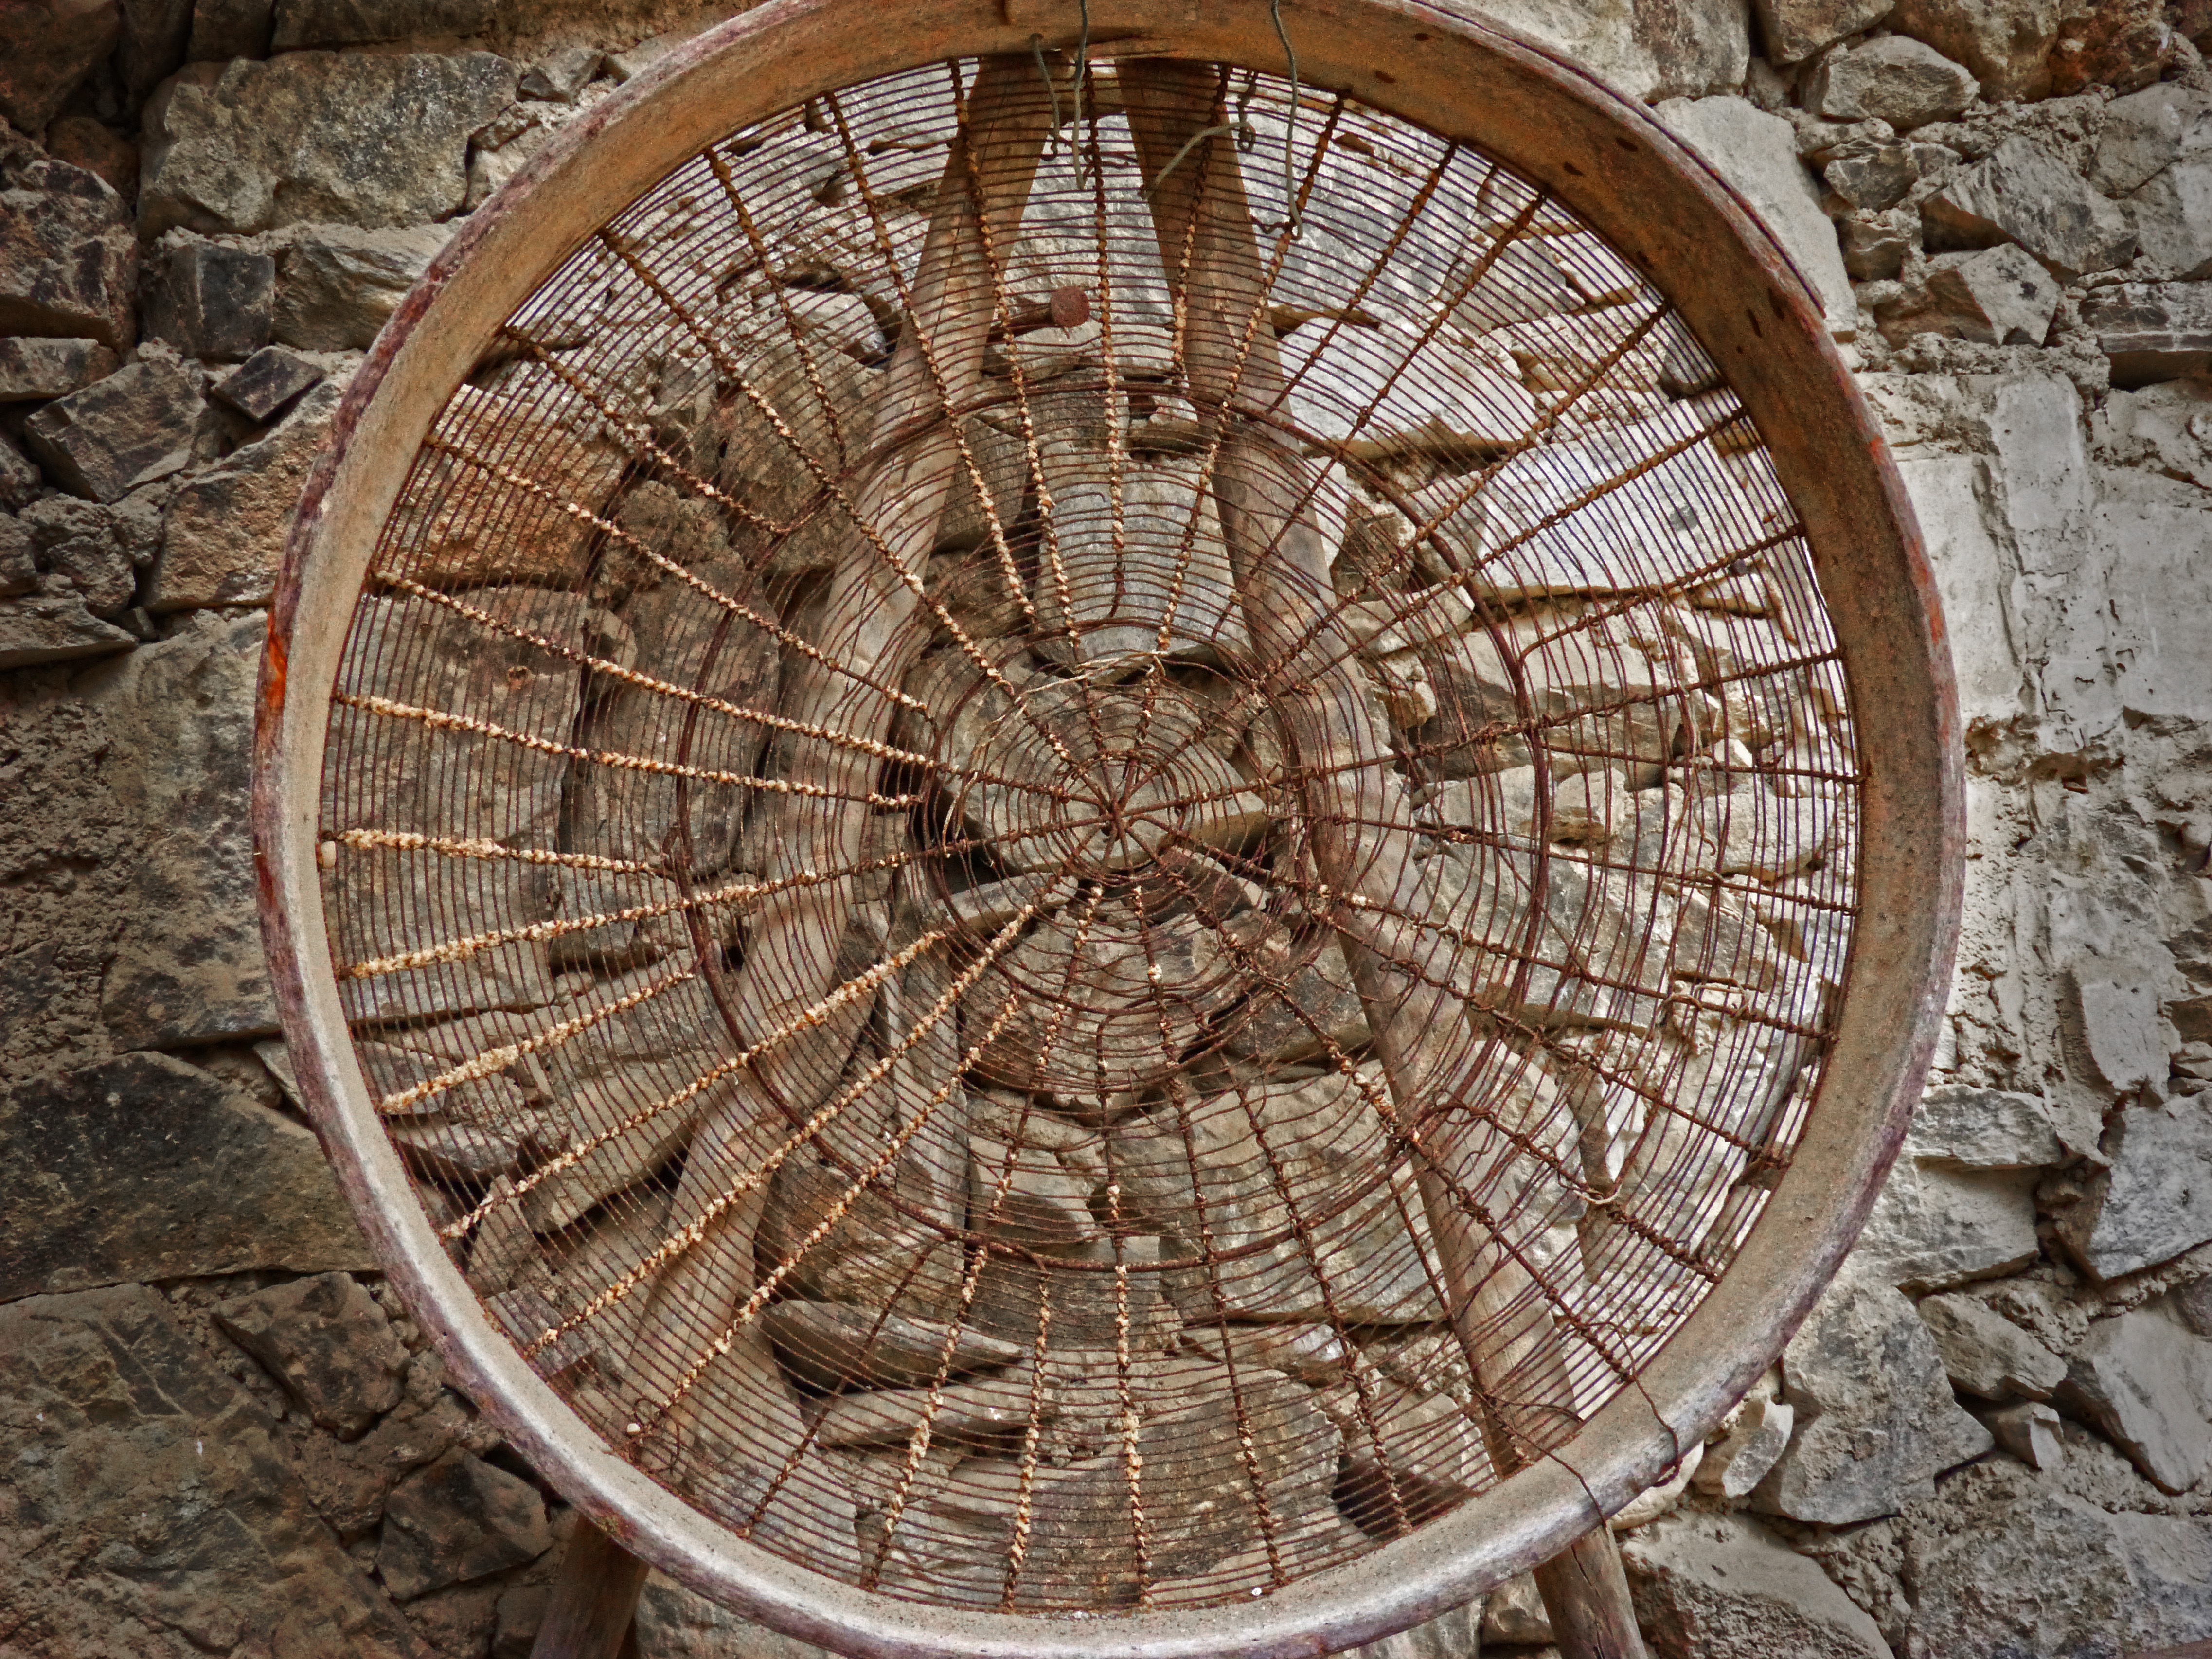
wood, wheel, old, bicycle, rural, spoke, soil, tire, iron, sieve, implement, bicycle wheel, ancient history, automotive tire